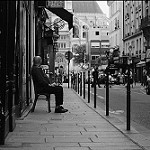
Scene: Outdoor